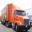
Label: truck